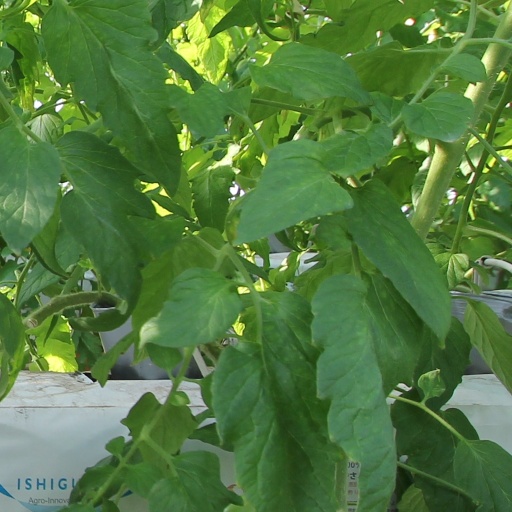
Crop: tomato